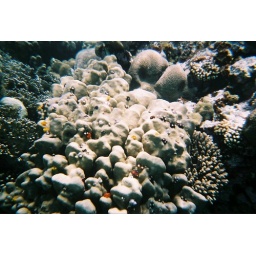
orange fish living in bubble coral